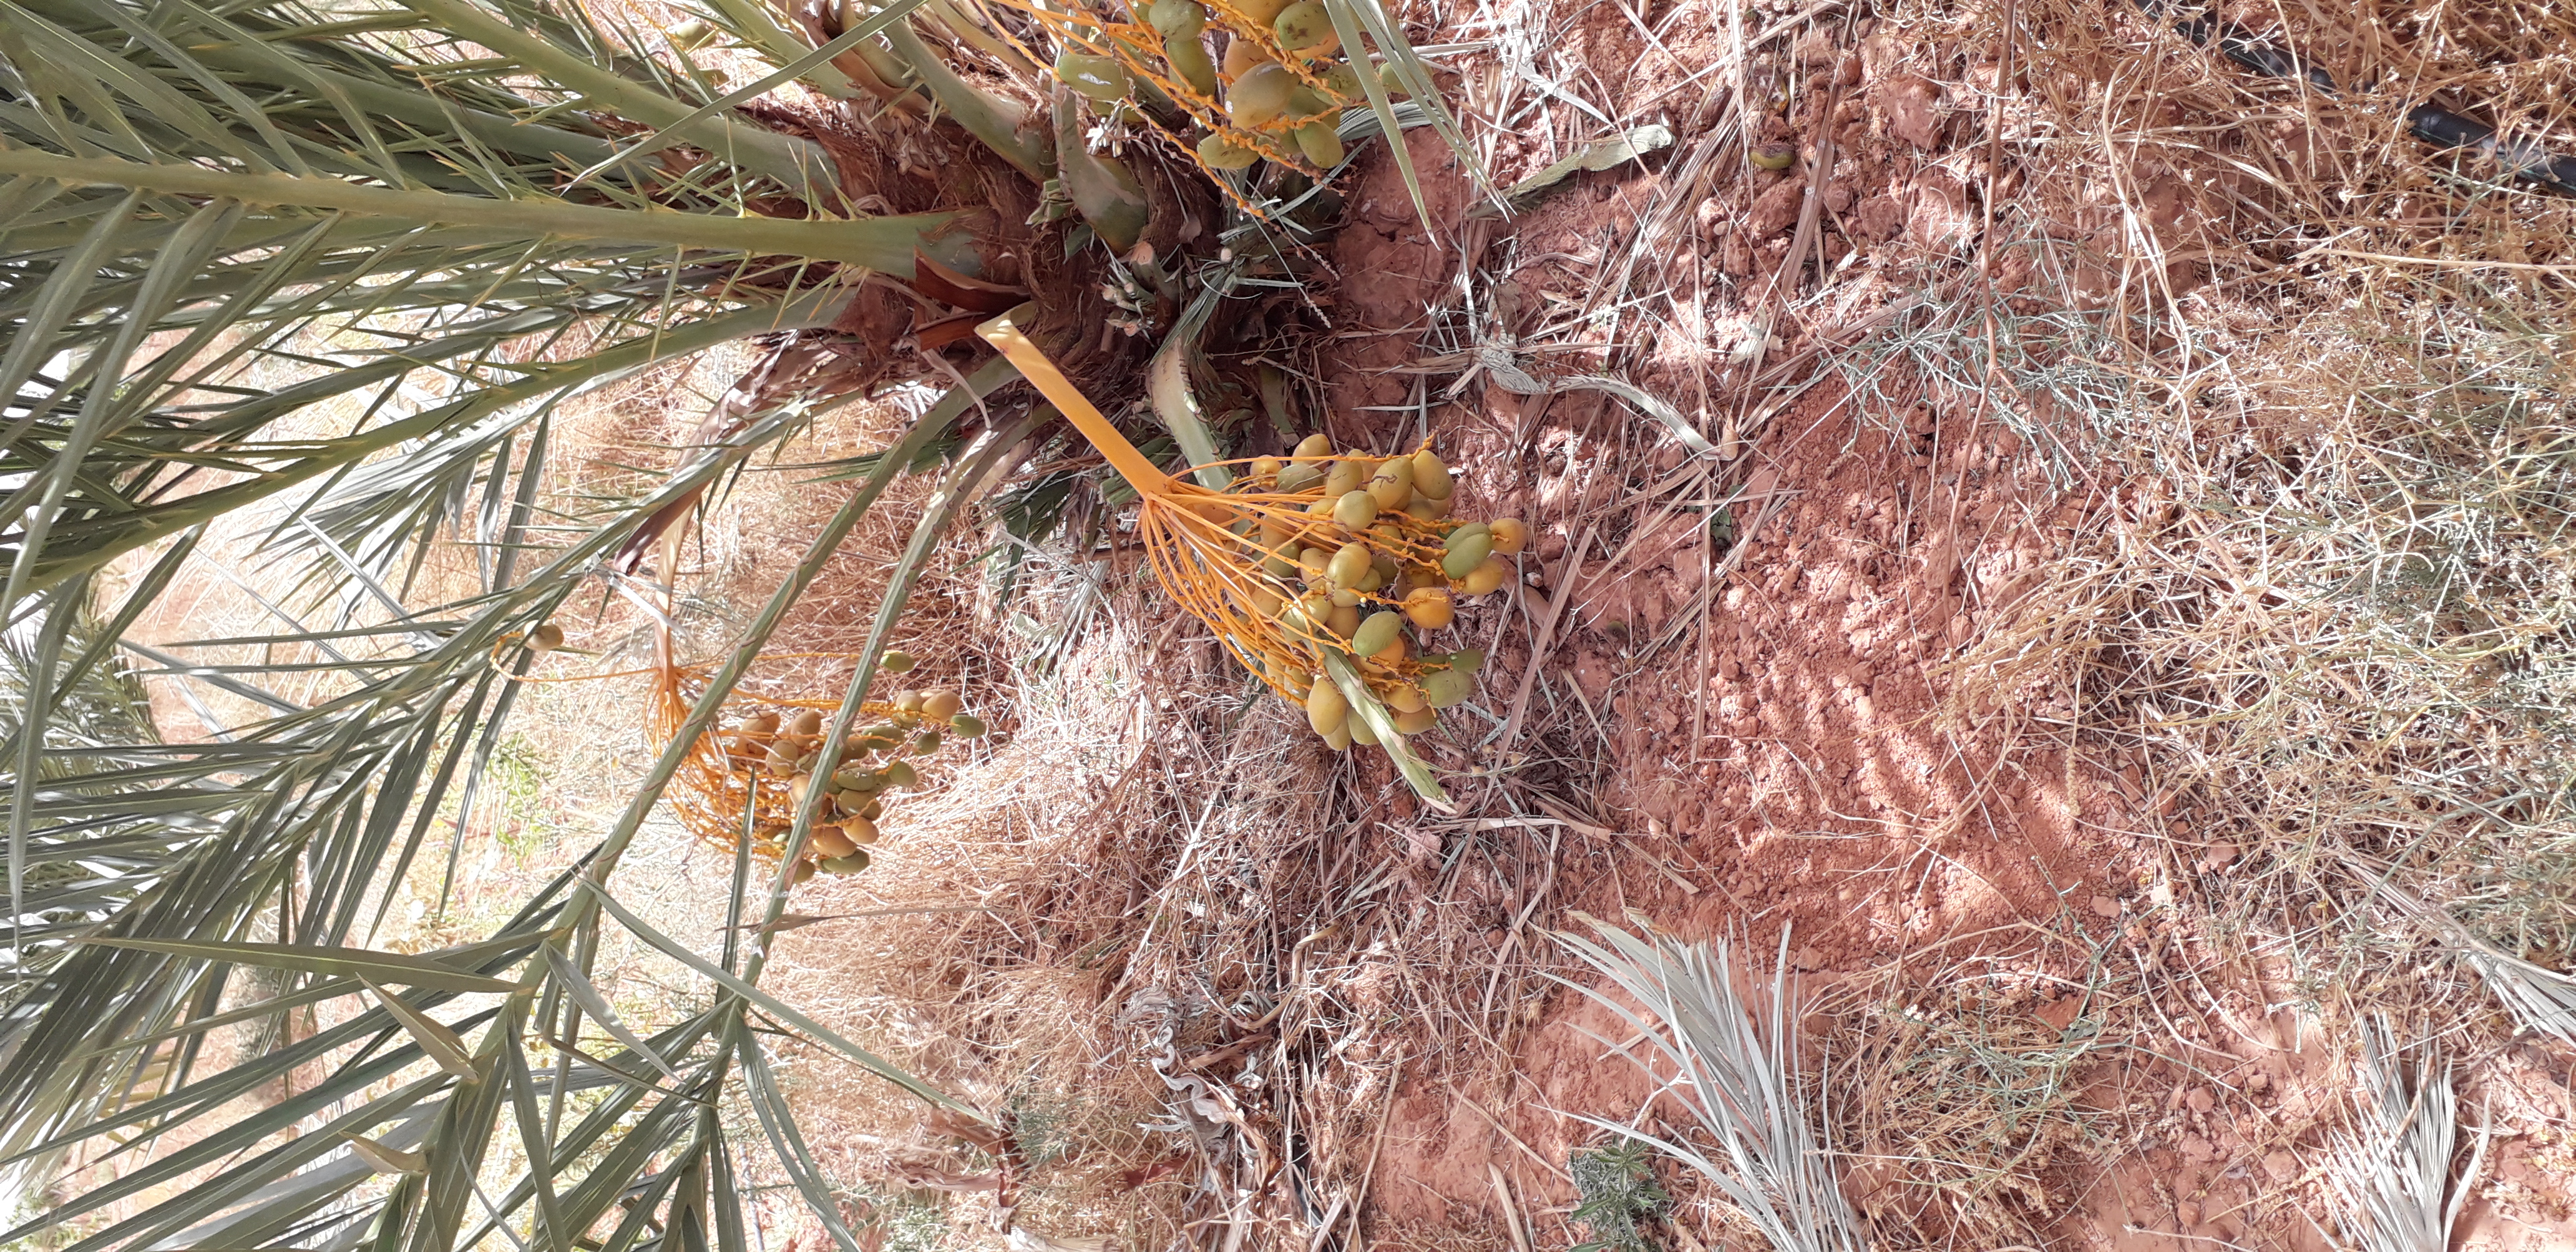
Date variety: Boumajhoul